Steve Knight (politician)

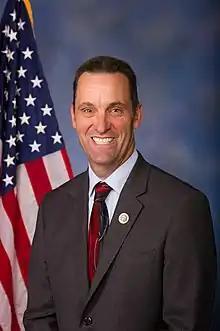
Official portrait, 2015

Stephen Thomas Knight (born December 17, 1966) is an American politician, military veteran and former police officer. A member of the Republican Party, he served as the U.S. representative for California's 25th congressional district from 2015 to 2019. Knight previously represented California's 21st State Senate district from 2012 to 2015 and California's 36th State Assembly district from 2008 through 2012; he also served as Assistant Minority Leader in the California State Assembly from 2010 until 2012.